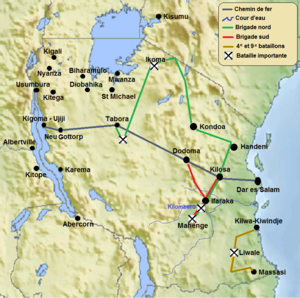
Campagne de 1917 de la Force publique en Afrique orientale allemande
Les Campagnes d'Afrique de l'Est sont les opérations militaires de la Force publique du Congo belge en Afrique de l'Est pendant les Première et Seconde Guerres mondiales.